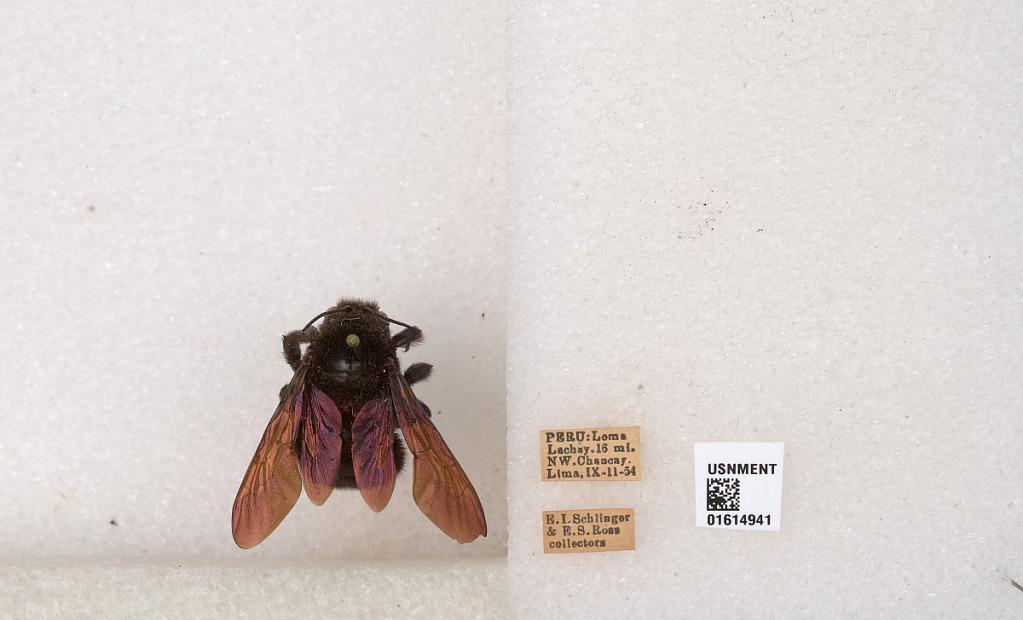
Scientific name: Xylocopa
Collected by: E. Schlinger & E. Ross
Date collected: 1954-9-11
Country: Peru
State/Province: Lima
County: Huaura
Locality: Loma de Lachay, 16 mi. NW. Chancay.